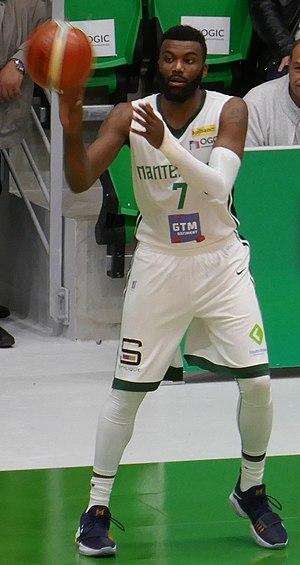
Jamal Shuler avec Nanterre en 2017
Jamal Shuler, né le 11 janvier 1986 à Jacksonville en Caroline du Nord, est un joueur de basket-ball professionnel américain. Il évolue au poste d'arrière.